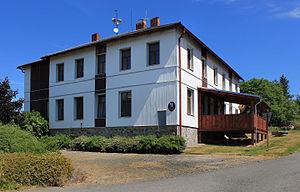
Pařezov est une commune du district de Domažlice, dans la région de Plzeň, en République tchèque. Sa population s'élevait à 178 habitants en 2017.